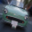
Label: automobile